List of sewing stitches

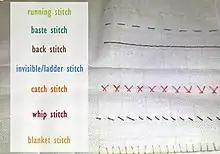
types of hand sewing stitches

This is a list of stitches used in hand and machine sewing. The most common standard for stitches in the apparel industry is ASTM International ASTM D6193-16(2020) The standard also covers various types of seams.